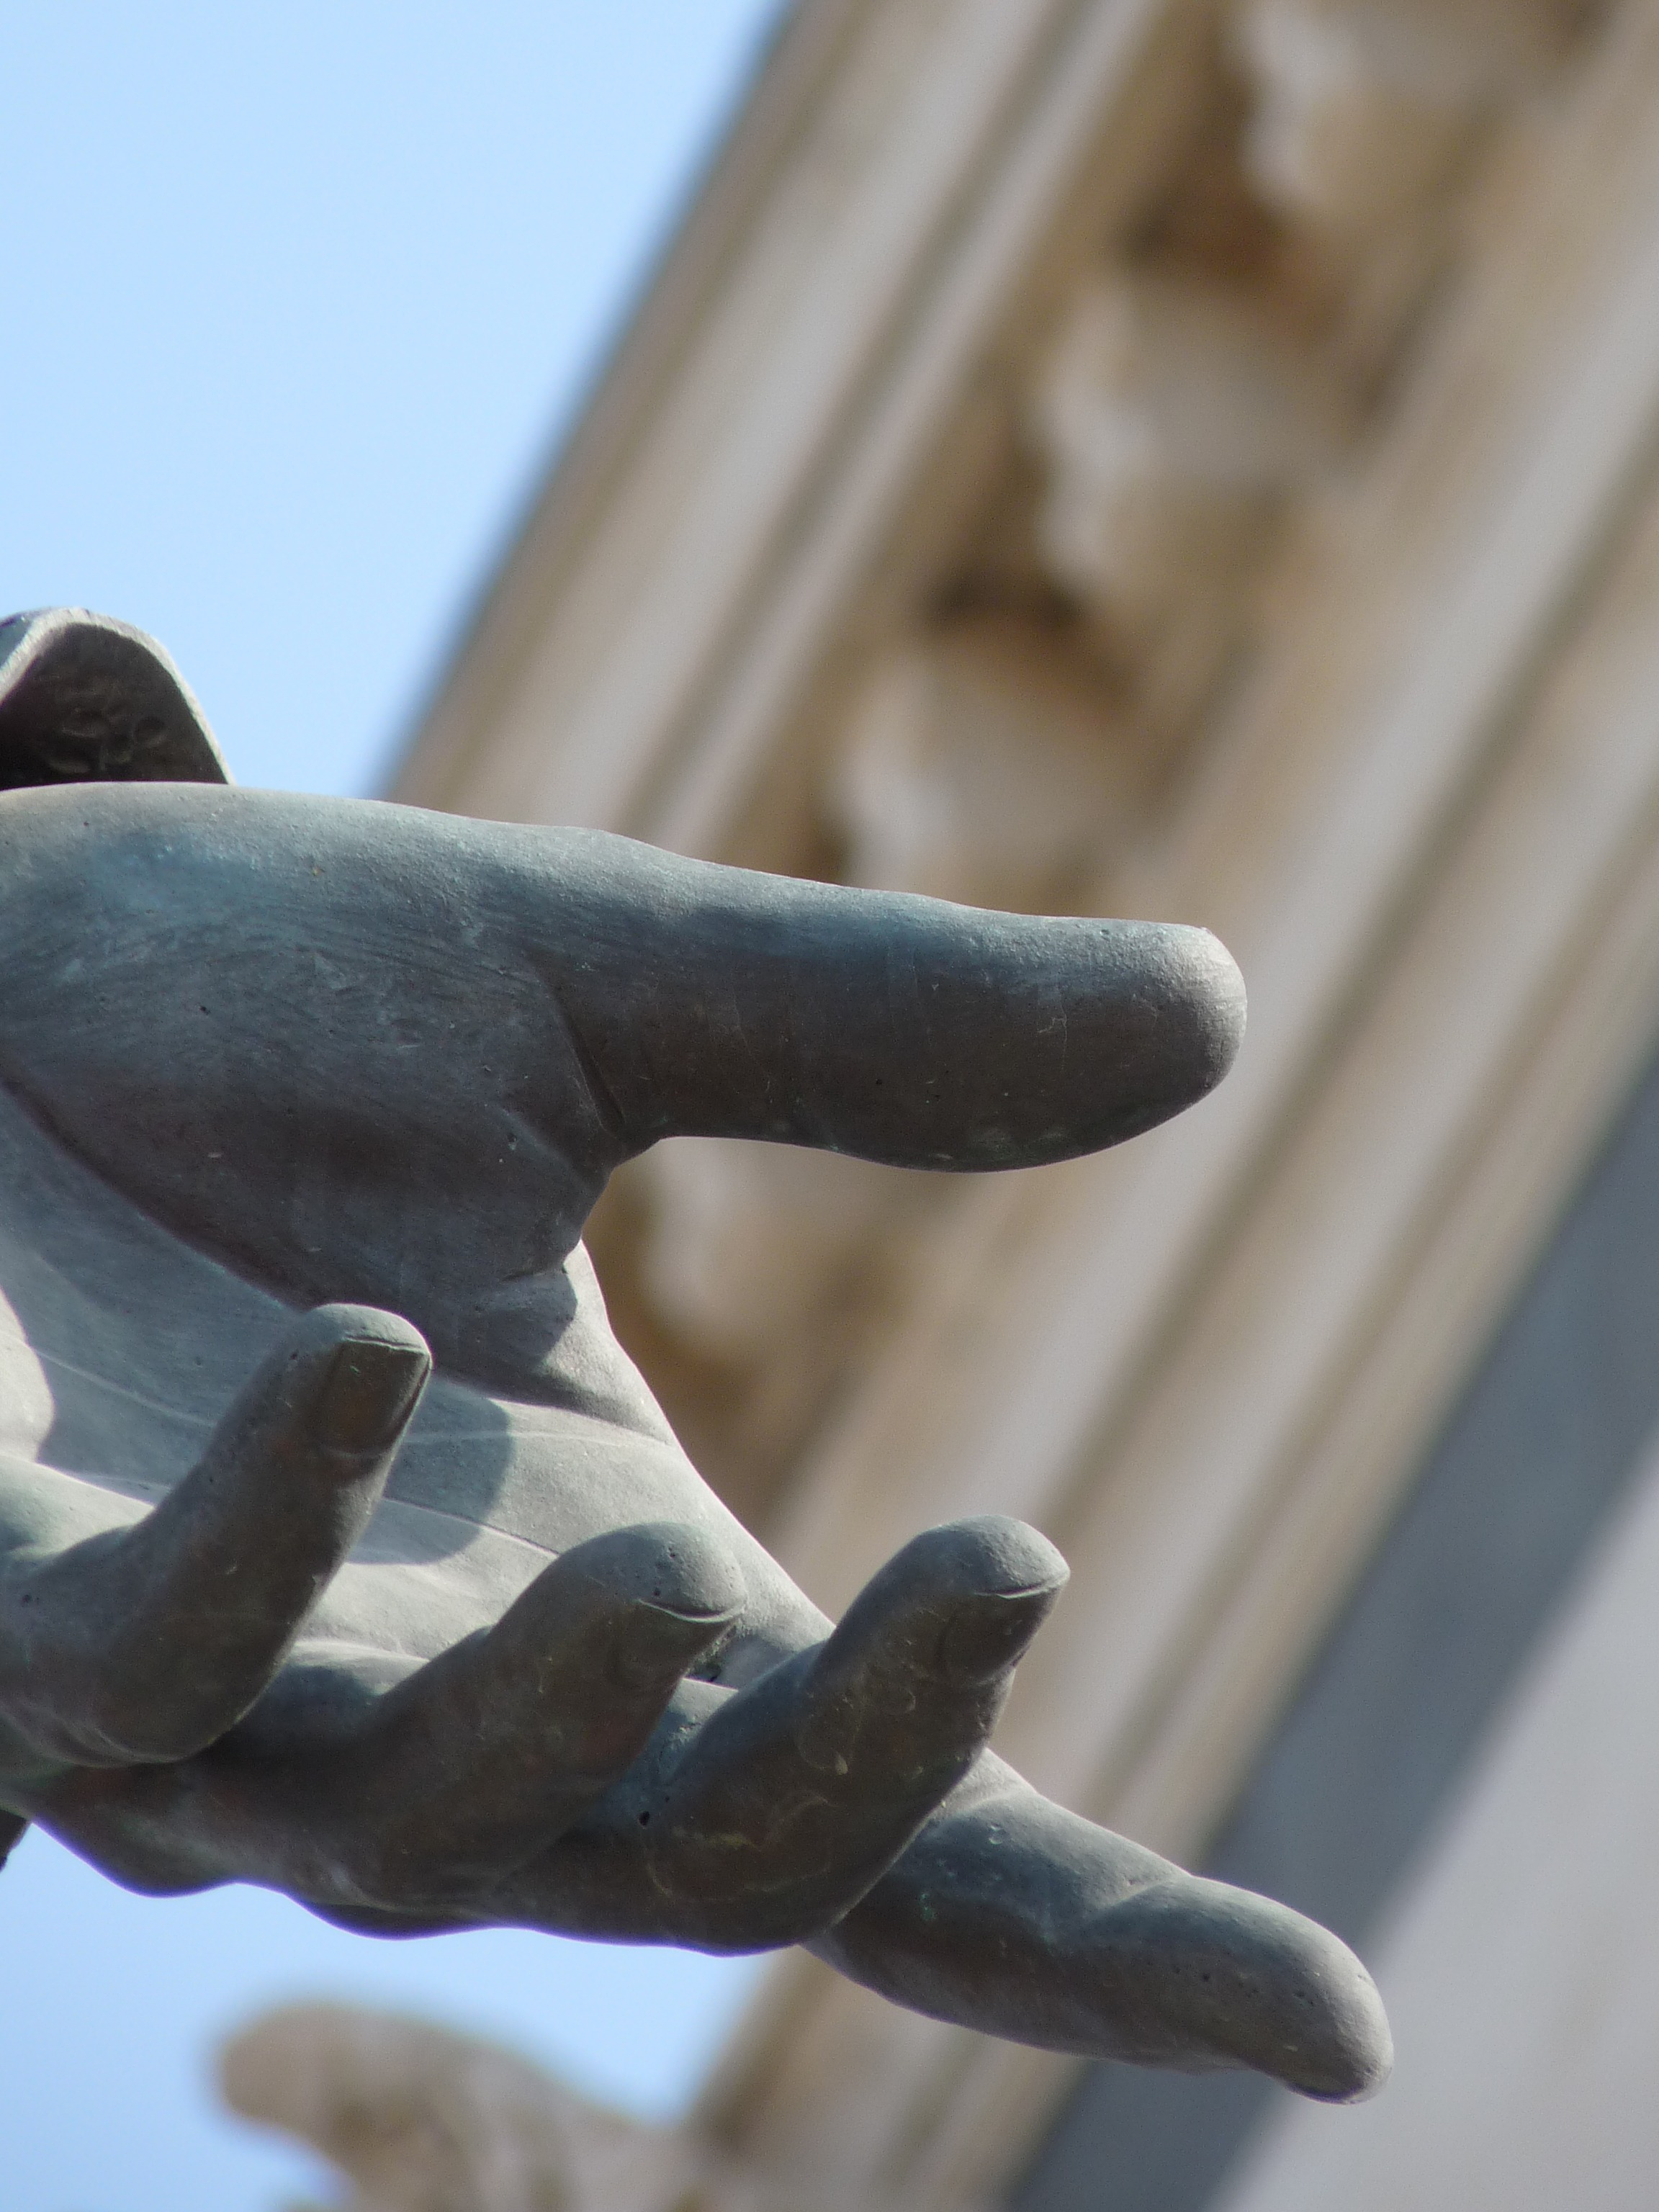
hand, wood, monument, statue, blue, close up, gargoyle, sculpture, art, temple, bronze, carving, marseille, statue hand